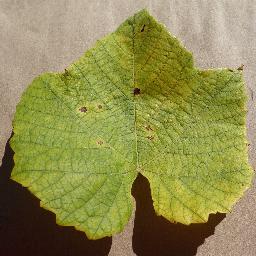
Label: Grape___Leaf_blight_(Isariopsis_Leaf_Spot)